Fons van Katwijk

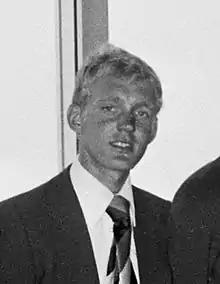
Fons van Katwijk in 1976

Alphonsus Wilhelmus Franciscus "Fons" van Katwijk (born 1 December 1951) is a retired Dutch cyclist who was active between 1971 and 1987. He competed at the 1976 Summer Olympics and finished in 17th place in the 100 km team time trial (with Frits Pirard, Adri van Houwelingen and Arie Hassink). He won the Flèche du Sud (1971) and the Kampioenschap van Vlaanderen (1979) and individual stages of the Olympia's Tour (1976), Vuelta a Aragón (1977), Vuelta a España (1978), Étoile de Bessèges (1979) and Ronde van Nederland (1983).